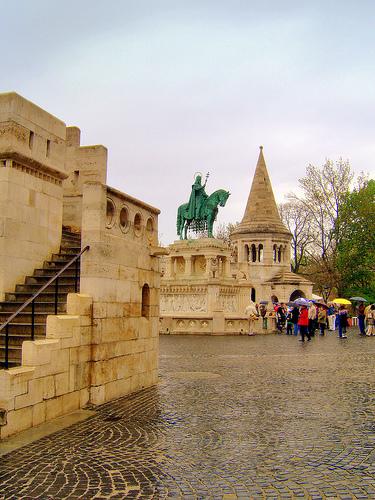
Weather: rain or strom